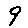
Label: 9